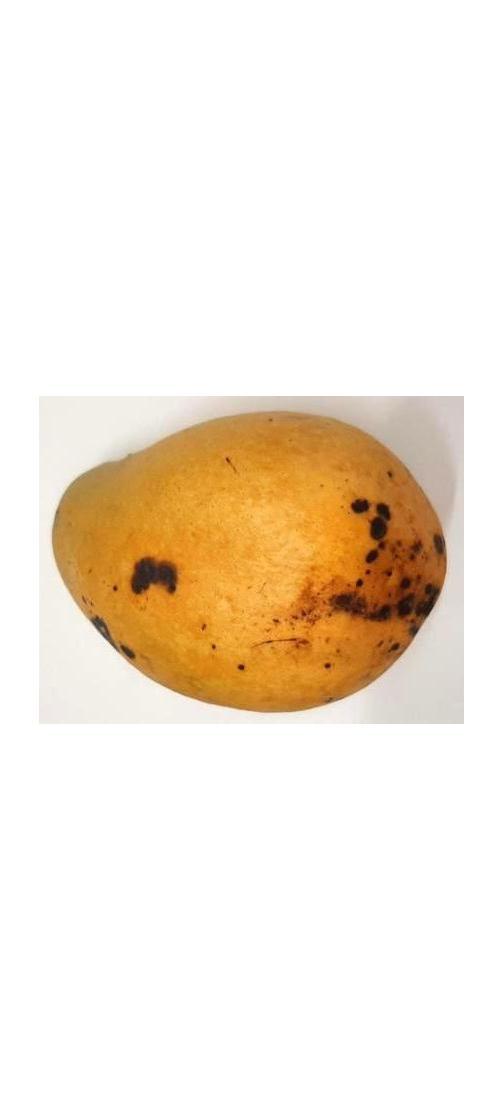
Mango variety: Bari-11